Orlando Executive Airport

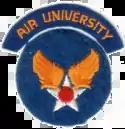
Emblem of Air University

The United States Army Air Corps took control of the airport in 1940 for use as a training facility and renamed it the Orlando Army Air Base. For the next six years, the airport remained under military control. In June 1941, the Army Air Corps became the United States Army Air Forces and beginning in late 1941 through mid-1943, Orlando Army Air Base was used by I Bomber Command and later by units of the Army Air Forces Antisubmarine Command (AAFAC) to fly antisubmarine patrols along both the east coast as well as over the Gulf of Mexico and the Florida Straits, augmenting U.S. Navy and U.S. Coast Guard aircraft in that capacity.